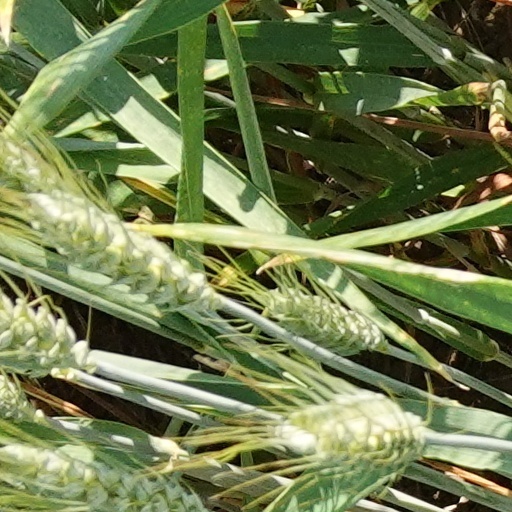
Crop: wheat